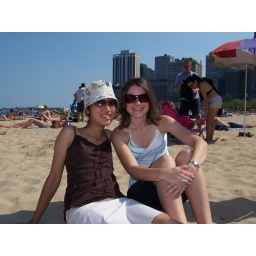
and no Molly... that is water on my legs... we had just been wading in the lake prior the pic.